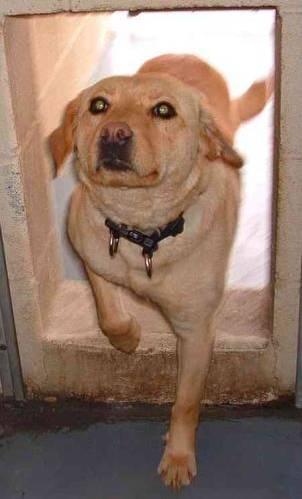
dog